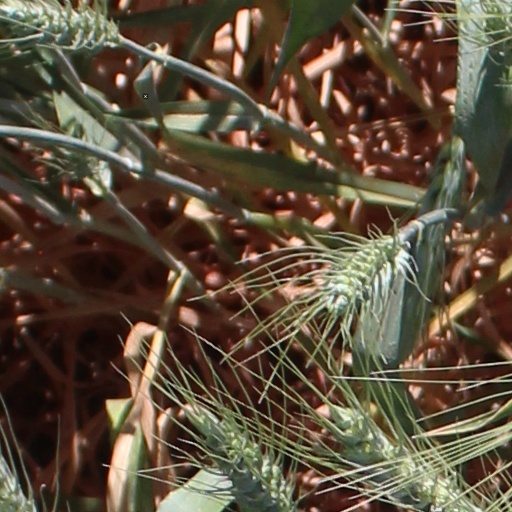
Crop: wheat